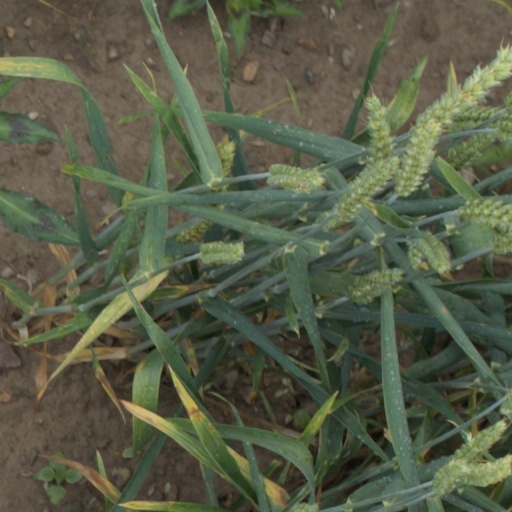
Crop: wheat